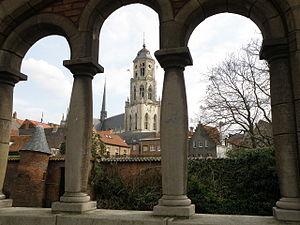
Lierre, Belgique. Collégiale Saint-Gommaire vue depuis le quai du Vismarkt (marché aux Poissons).
Lierre est une ville néerlandophone de Belgique située en Région flamande dans la province d'Anvers.